Ba Đình district

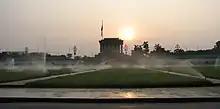
Ba Đình Square

One of the oldest remaining structures in the neighborhood is the One Pillar Pagoda, built under the Lý dynasty. In 1901, the Presidential Palace was built. On September 2, 1945, Ho Chi Minh read the Declaration of Independence at Ba Dinh Square to approximately 500,000 people. Following his death in 1969, the preserved body of Ho Chi Minh was put on display in the Hồ Chí Minh Mausoleum, located in Ba Dinh Square, in 1975.